Bertha Zillessen

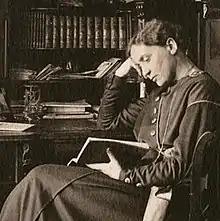

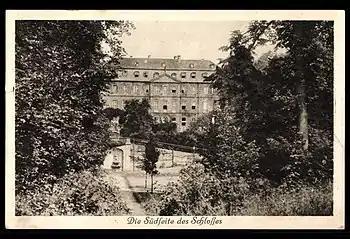
commercial postcard of "Schloss Neusorge in the 1920's"

Bertha Zillessen (17 October 1872 – 13 January 1936) was a German painter and photographer. She was the first professional photographer in Bautzen.